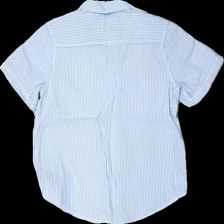
View: back
Type: Shirt
Category: Children
Brand: Logg (H&M)
Colors: Blue, White
Material: 100% cotton
Pattern: Checkered print
Cut: Regular
Size: 116
Season: All
Damage location: bottom center
Price range: 50-100
Recommended usage: Reuse
Description: rutig kortärmad skjorta med broderad logga fram